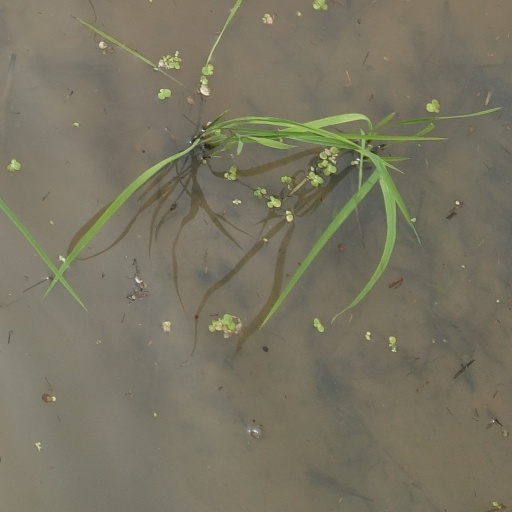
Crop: rice